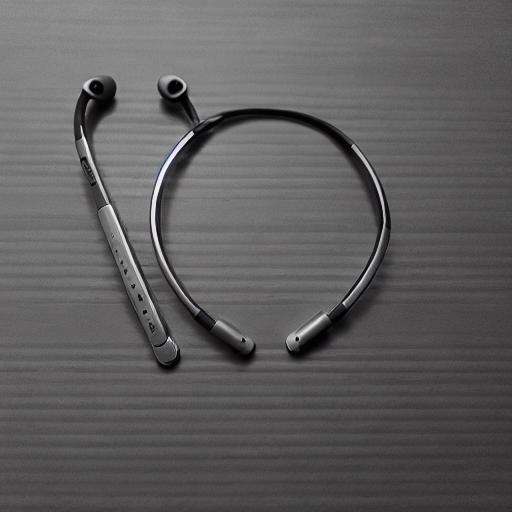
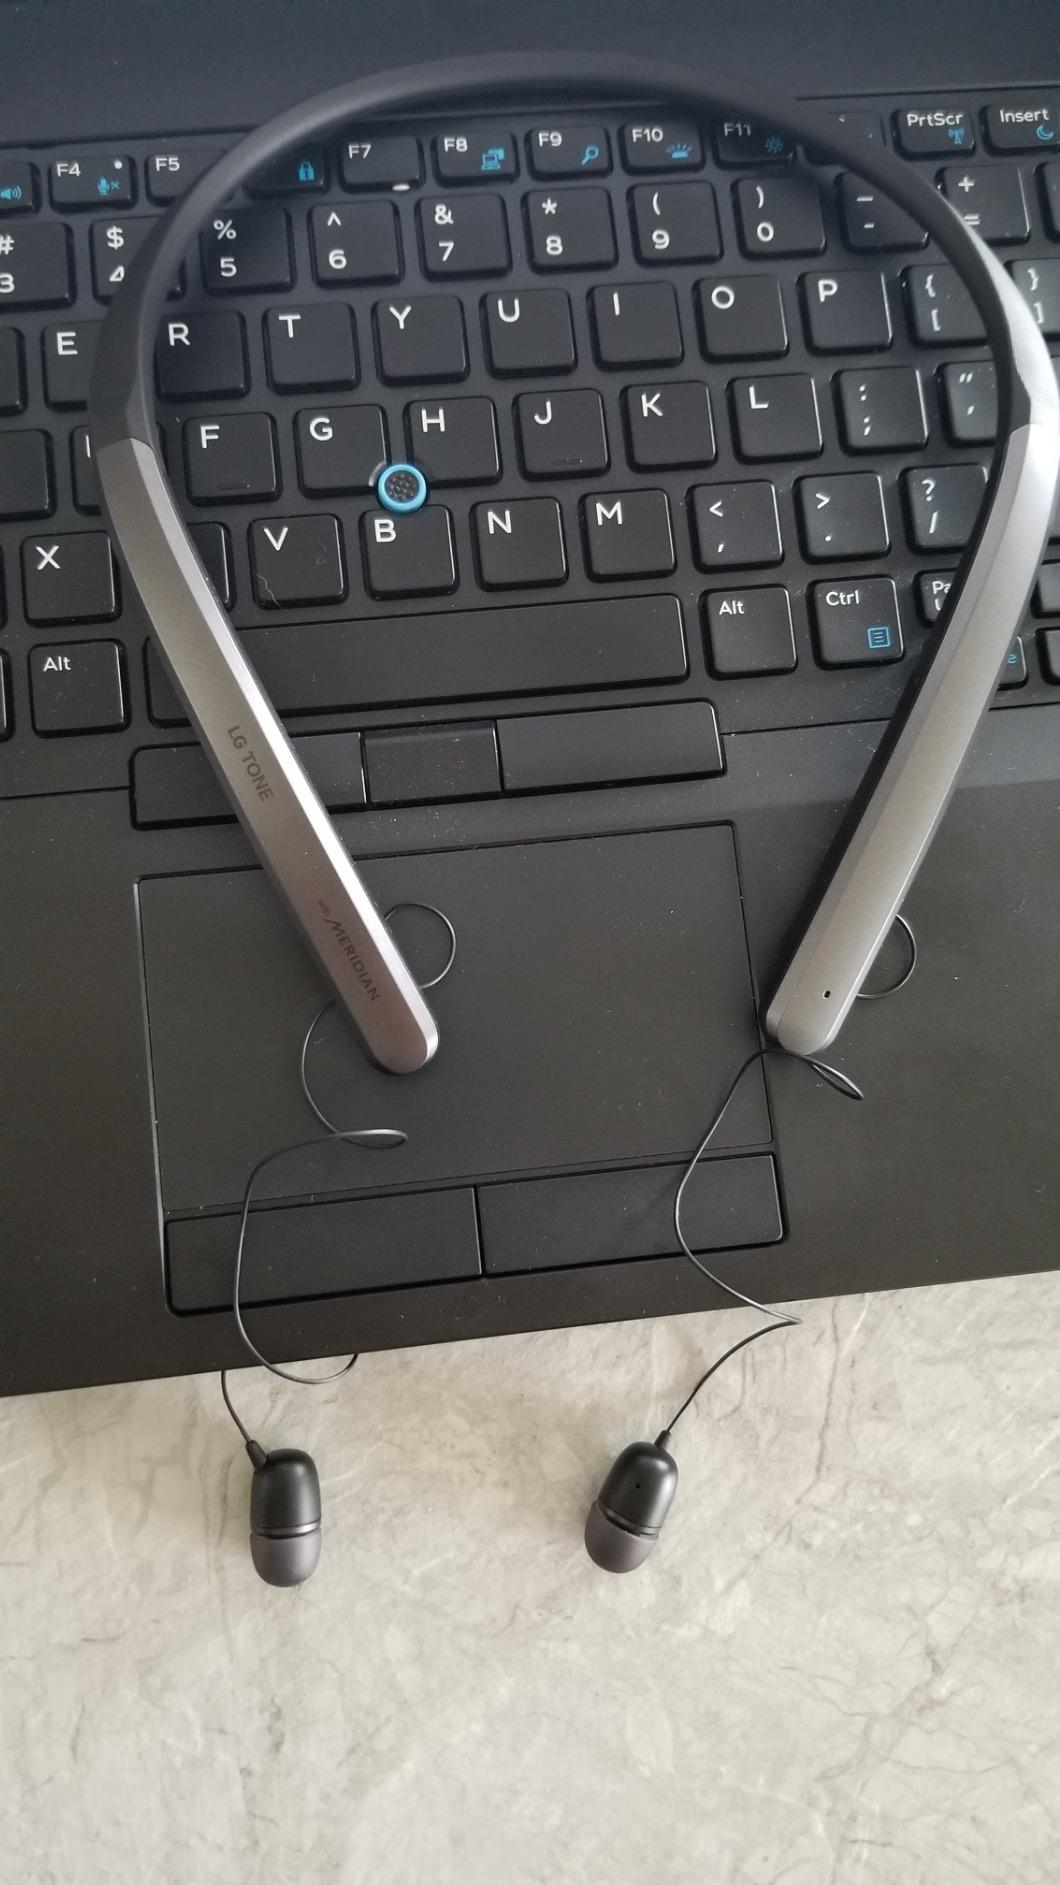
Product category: earbuds
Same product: no